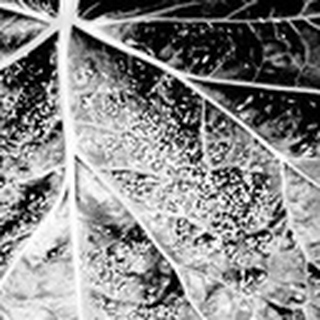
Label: cotton_aphids